Socialist Action (Poland)

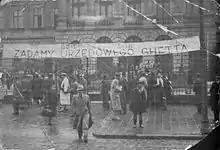
A banner declaring a ‘Jew free day’ ("Dzień bez Żydów") at an ONR picket in support of ghetto benches at Lwów Polytechnic

Members of Socialist Action were generally, although not exclusively, working class, male, and young (between the ages of 17–30). Whilst they identified with the ideological programme of the PPS, members were also drawn to Socialist Action by familial bonds, and ties to local neighbourhoods. In regions where the organisation was less strong their units often tended toward a more "Lumpenproletariat" profile. The PPS ran training camps for Socialist Action's militants, the first of which was held in the village of Grzegorzewice with additional lectures given by Adam Próchnik and Zygmunt Zaremba for the attendees.